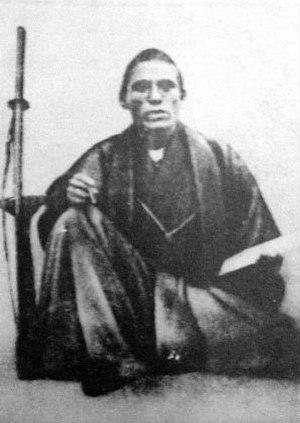
Ōkubo Toshimichi, homme d'État japonais et samouraï de Satsuma, est l'un des héros de la révolution de 1868 contre le shogunat. Considéré comme l'un des principaux fondateurs du Japon moderne, il fait partie des trois grandes figures de la restauration Meiji.